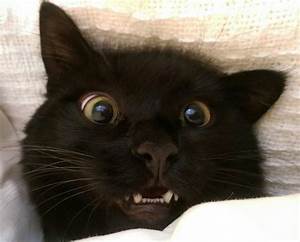
Label: cat